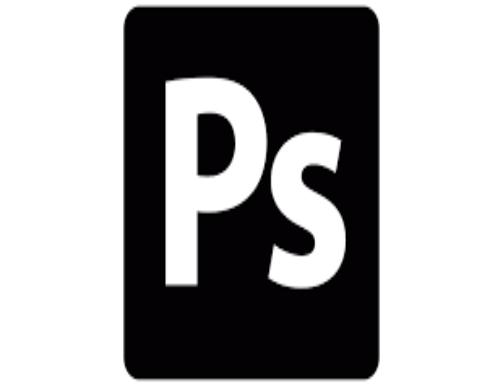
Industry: Others